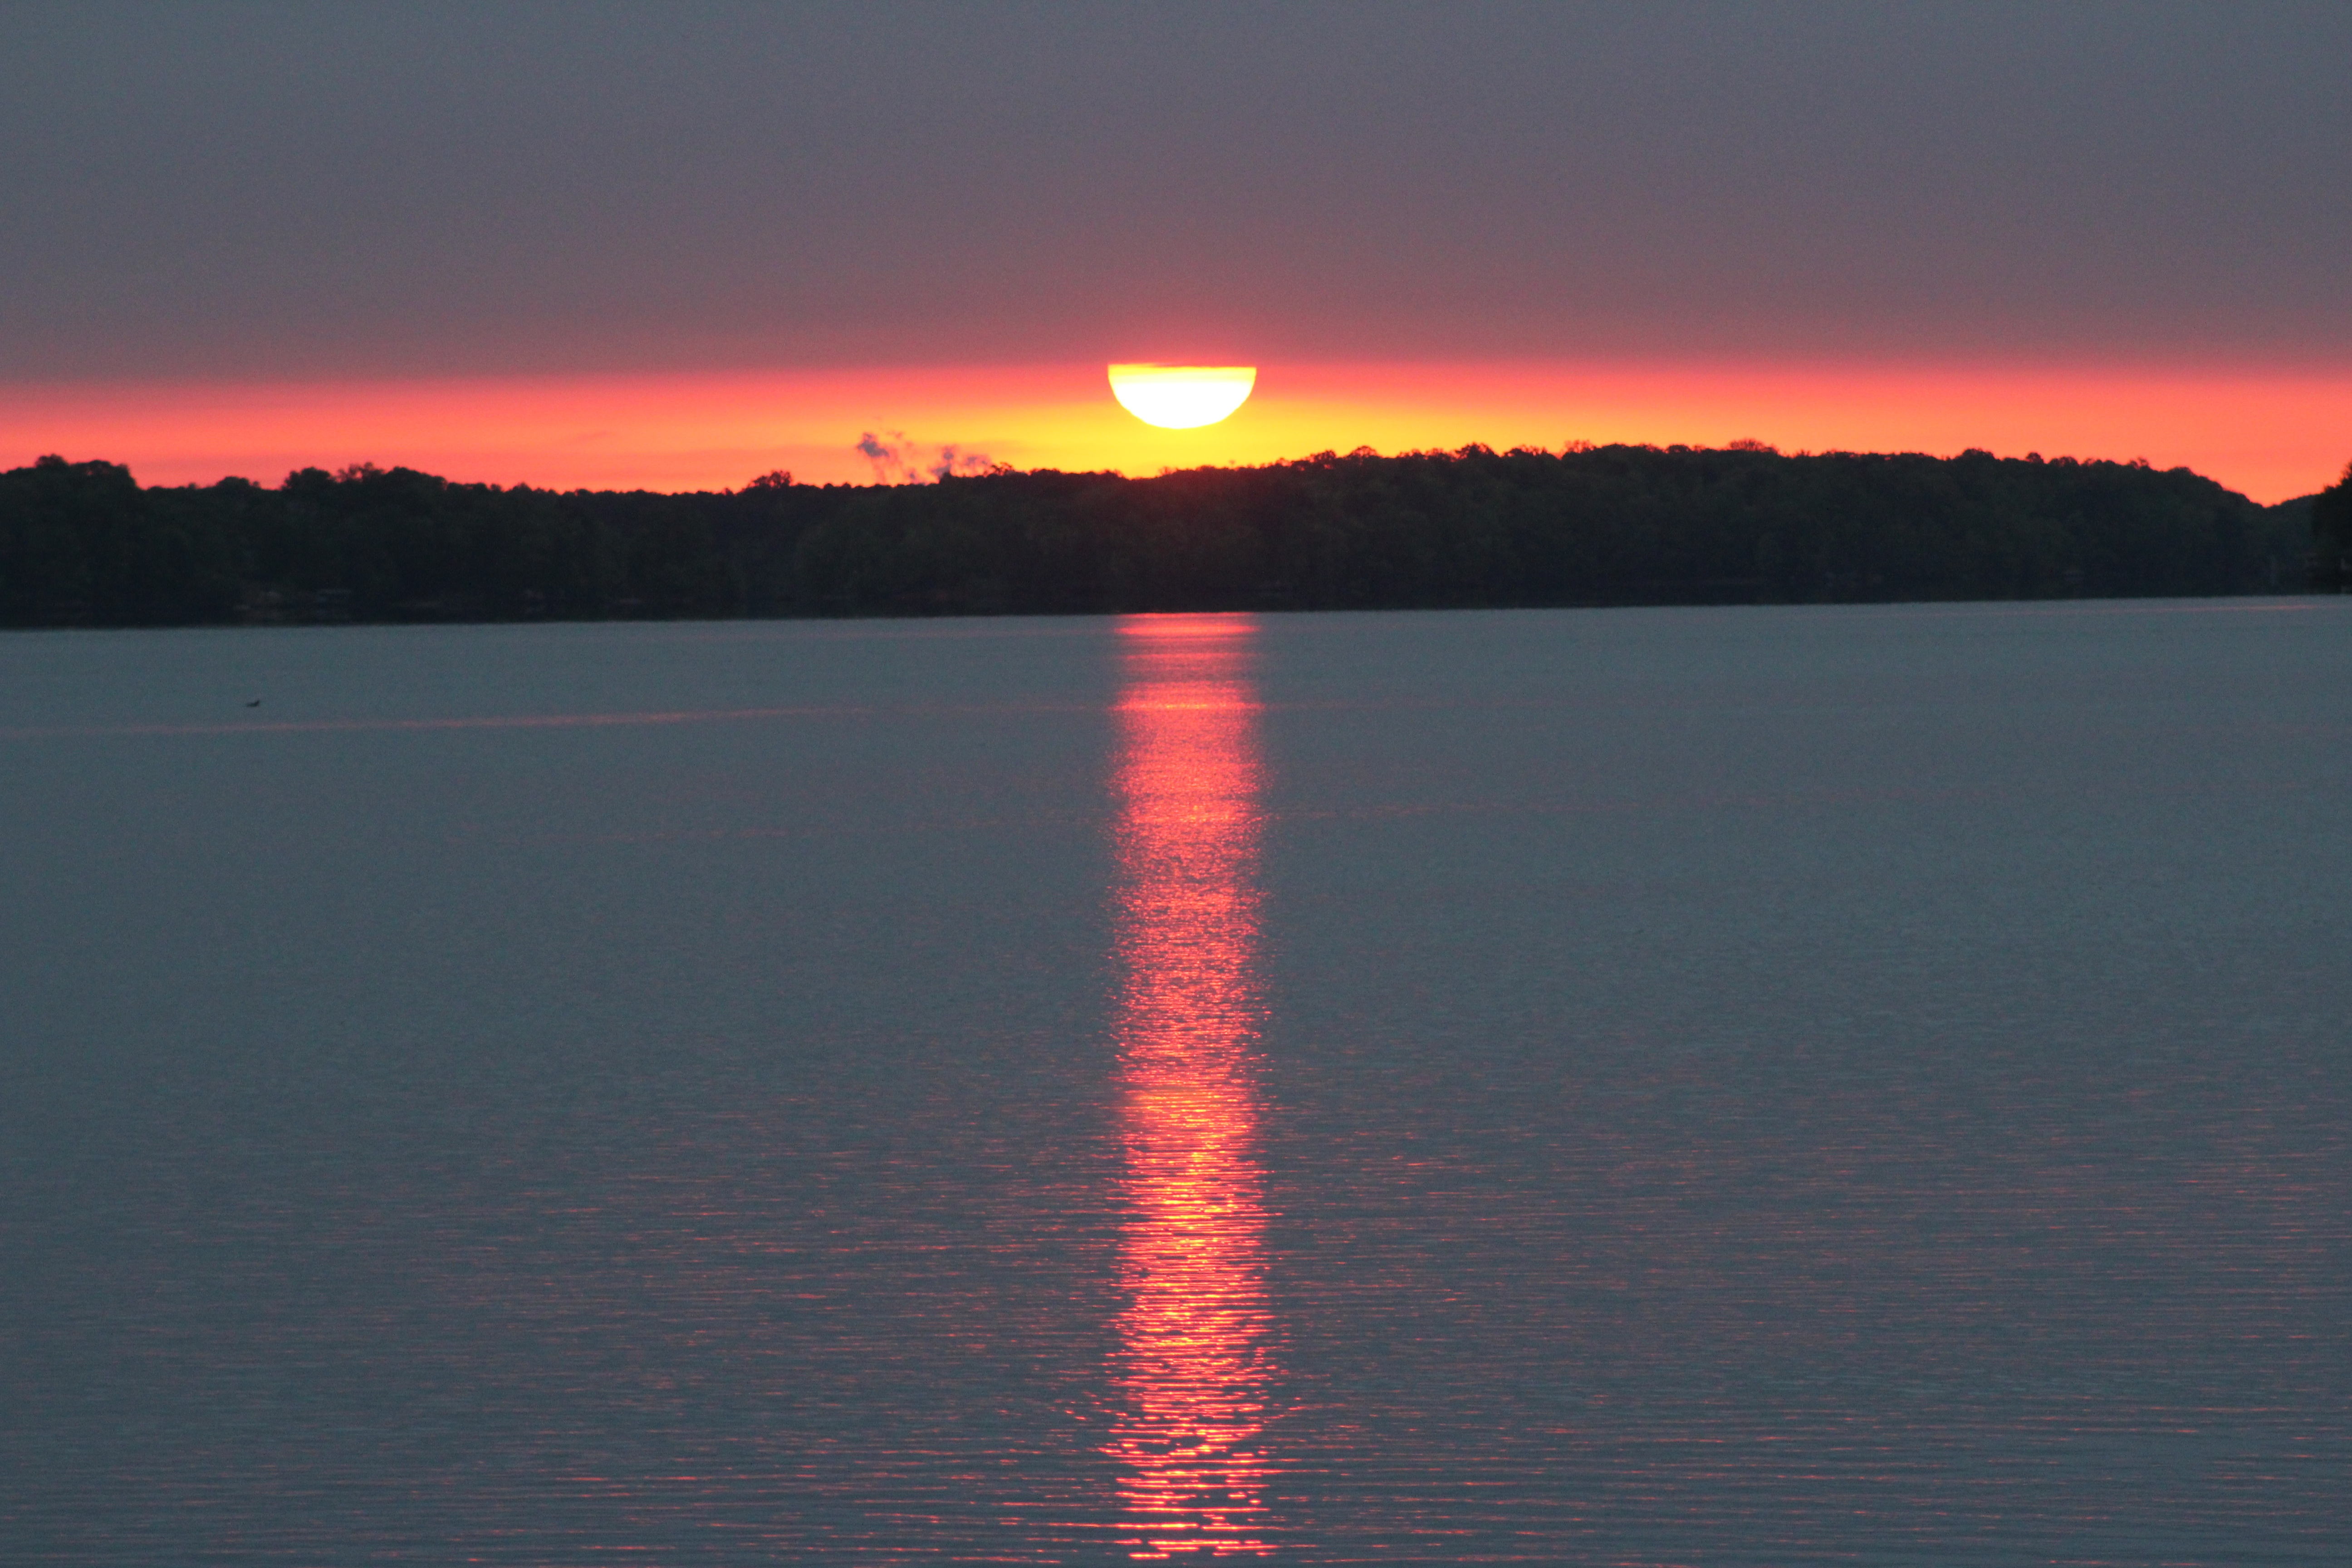
sea, horizon, sunrise, sunset, morning, lake, dawn, dusk, evening, reflection, afterglow, red sky at morning